Eadie Fraser

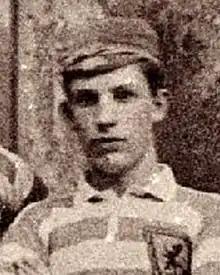
Fraser in Scotland kit, 1882

Malcolm John Eadie Fraser (4 March 1860 – 8 January 1886) was a Scottish international footballer who played for Queen's Park and Scotland in the 1870s and 1880s.